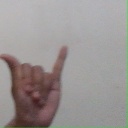
अक्षर: य